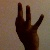
The image shows a hand gesture representing the number 9 in Indian Sign Language.